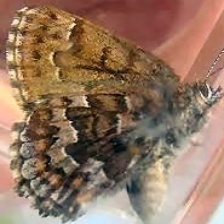
Species: EASTERN PINE ELFIN